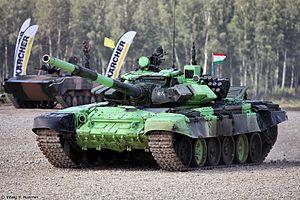
Le biathlon de chars de combat est une compétition militaire créée par les Forces armées de la Fédération de Russie en 2013. C'est une des épreuves des Jeux militaires internationaux. Il se fonde sur l'entraînement complexe des équipages de chars d'assaut, y compris leurs compétences de franchissement sur terrain accidenté combinées avec la capacité de fournir un tir précis et rapide tout en effectuant des manœuvres.